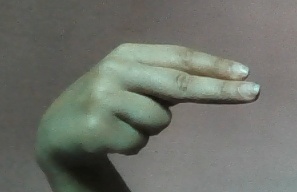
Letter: ain